Mario Minieri

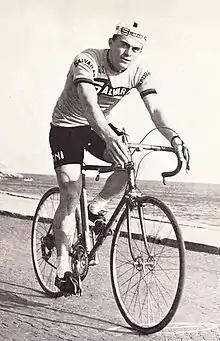
Mario Minieri in 1966

Mario Minieri (born 21 June 1938) is a retired Italian professional road bicycle racer, who rode the Tour de France in 1961, 62, 64, 65 and 67 and Giro d'Italia in 1968. He won a stage in the 1960 Tour of Sicily and stage 8A from the 1962 Tour de France.